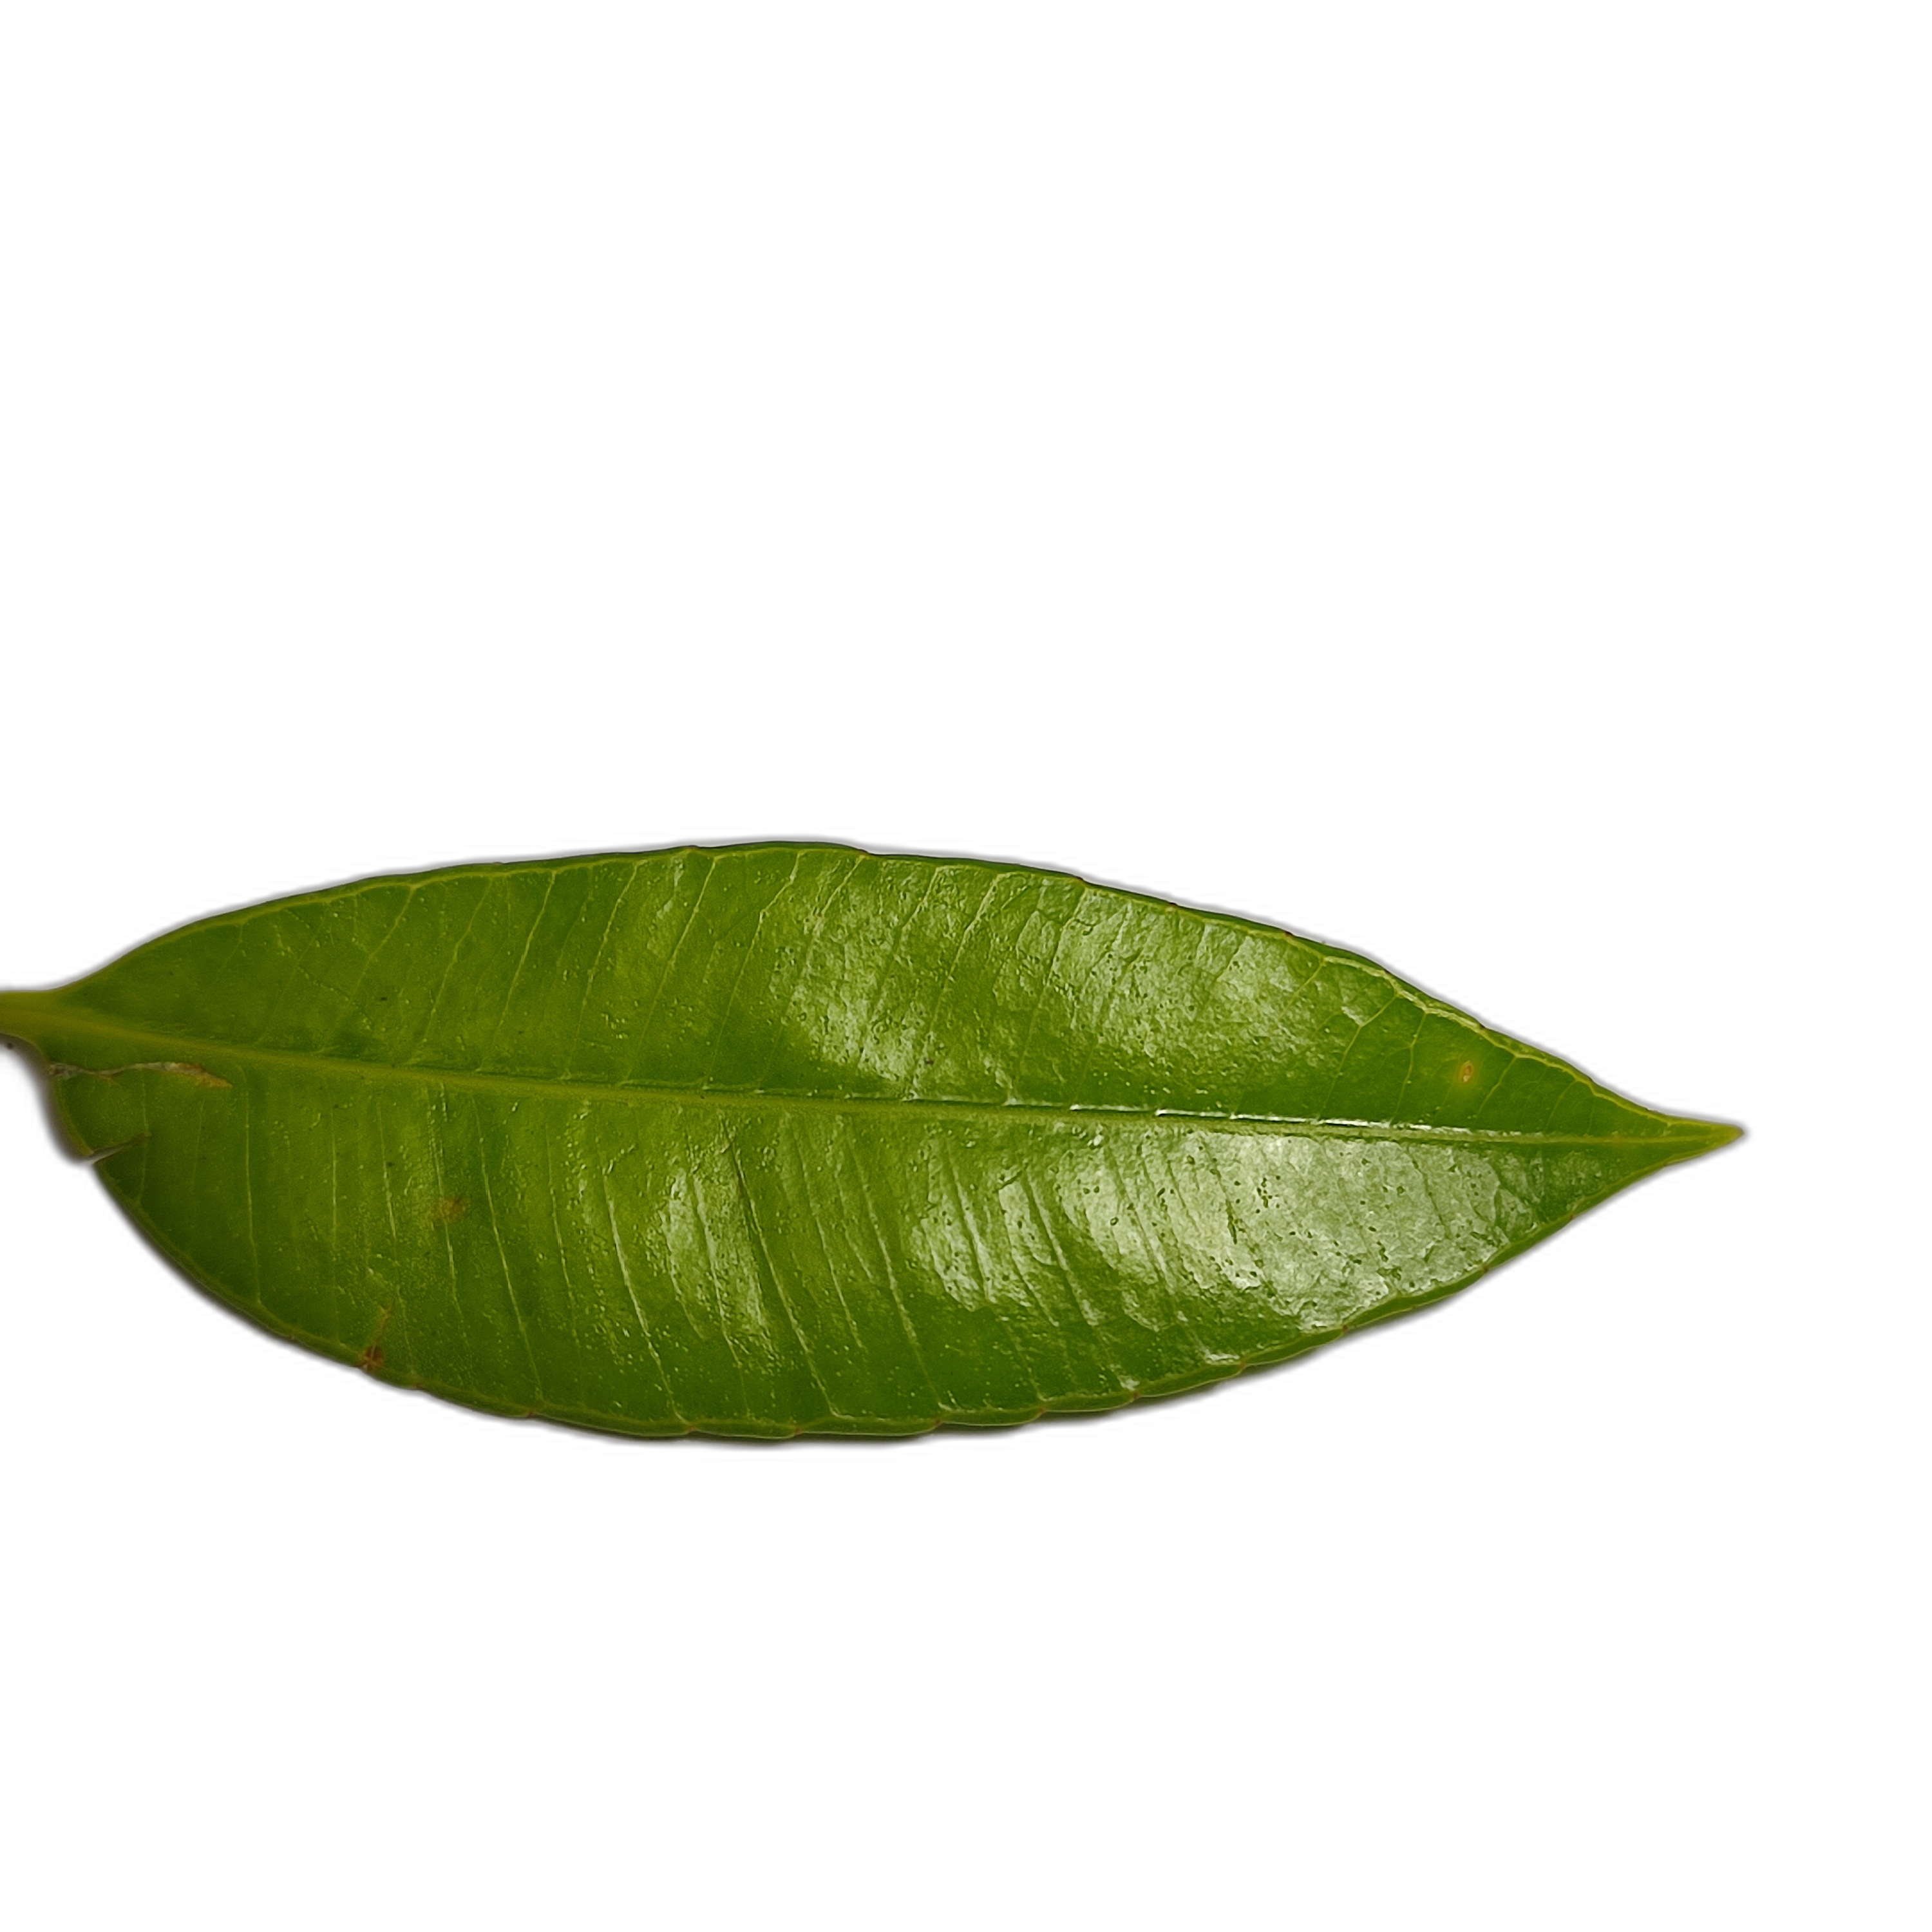
Label: healthy